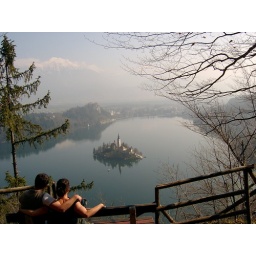
how pretty! The lake, the church in the island, the castle on the hill, and the Julian Alps.